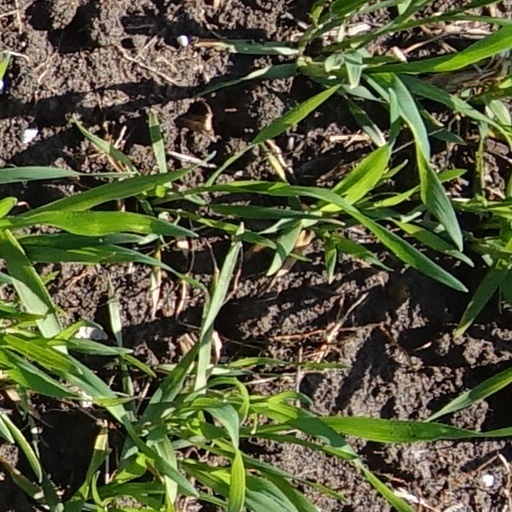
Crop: wheat